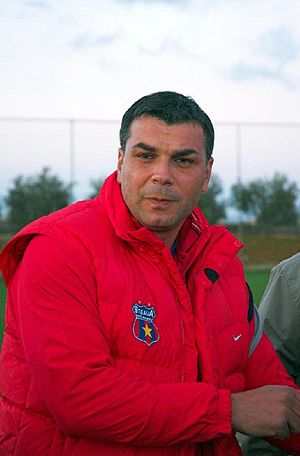
Cosmin Olăroiu
Cosmin Olăroiu er en tidligere rumænsk fodboldspiller.